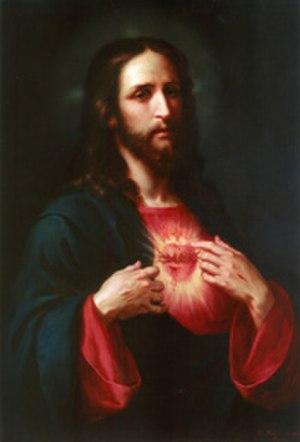
Le Sacré-Cœur est une dévotion au cœur de Jésus-Christ, en tant que symbole de l'amour divin par lequel Dieu a pris la nature humaine et a donné sa vie pour les hommes. Cette dévotion est particulièrement présente au sein de l'Église catholique mais aussi, quoiqu'à moindre échelle, dans l'Église anglicane et dans certaines Églises luthériennes. Elle met l'accent sur les concepts d'amour et d'adoration voués au Christ. La solennité du Sacré-Cœur a été instituée par le pape Clément XIII en 1765 et étendue à toute l'Église catholique par le pape Pie IX en 1856.
La fête du Sacré-Cœur est une solennité de l'Église catholique romaine. Elle est célébrée le 3ᵉ vendredi après la solennité de la Pentecôte. Elle est aussi appelée « fête du Cœur de Jésus » et commémore la Miséricorde Divine.